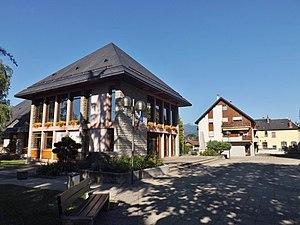
Vue, en soirée, de la mairie de la commune de Cognin, près de Chambéry en Savoie.
Cognin est une commune française située dans le département de la Savoie en région Auvergne-Rhône-Alpes.